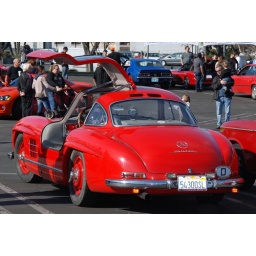
The Mercedes-Benz 300SL was introduced in 1954 as a two-seat, closed sports car with distinctive gull-wing doors